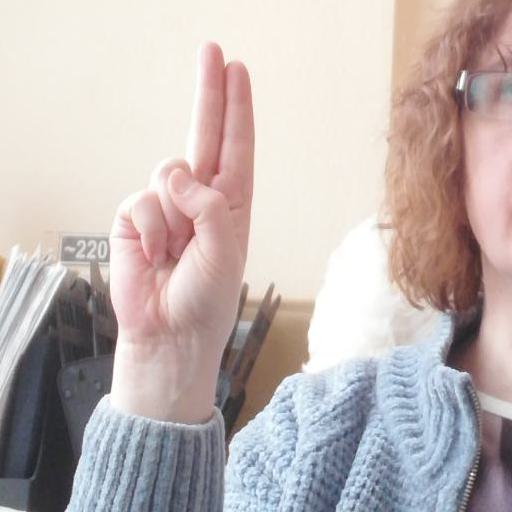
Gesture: two_up